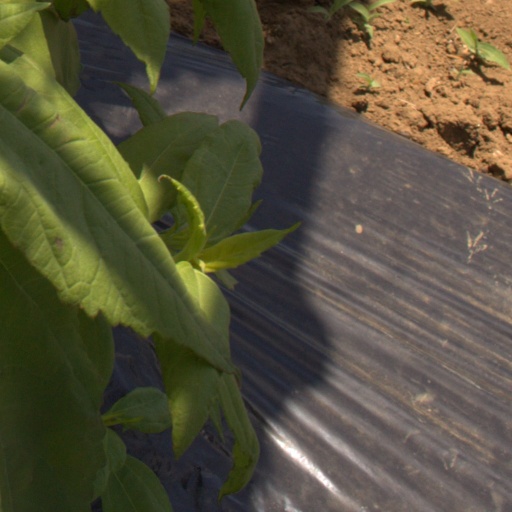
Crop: Jerusalem artichoke